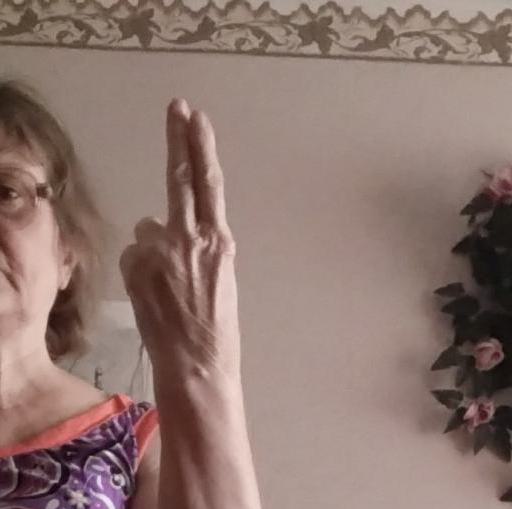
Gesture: two_up_inverted